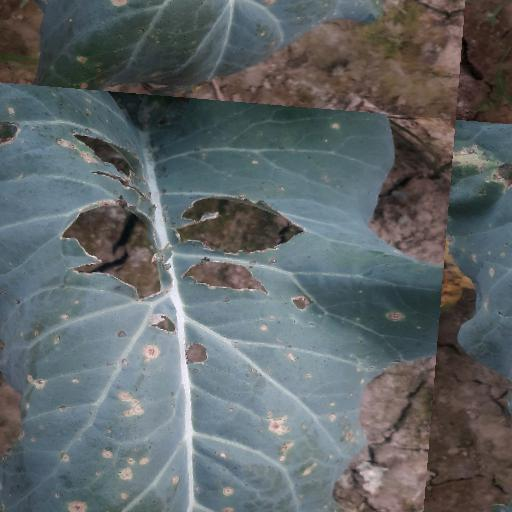
Label: Black Rot